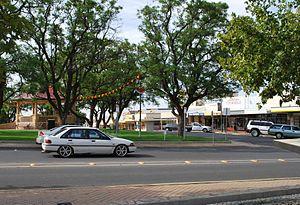
Loxton est une localité de l'État d'Australie-Méridionale, en Australie située sur la rive sud du fleuve Murray à 246 kilomètres à l'est d'Adélaïde.